Whitefish Bay National Guard Armory

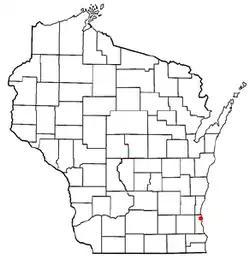

Whitefish Bay National Guard Armory was located at 1225 East Henry Clay Street, on six acres of land at the southwest corner of Henry Clay Street and Ardmore Avenue, in Whitefish Bay, Wisconsin. The red brick building with crenelated top and central tower was called "the finest armory in the state". Inside were well-lit classrooms off wide terrazzo corridors, double staircase with ornate ogee window, gymnasium, kitchen, and lounge with beamed ceiling and mammoth fireplace. Built in 1928, it was designed by prolific local architect Herbert W. Tullgren.